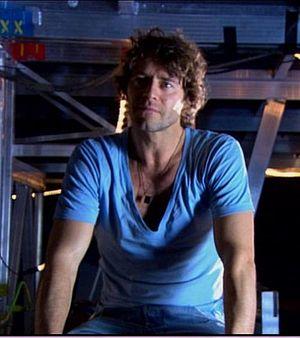
Howard Paul Donald, né le 28 avril 1968 dans le Tameside près de Manchester, est un chanteur britannique et membre du célèbre groupe Take That.